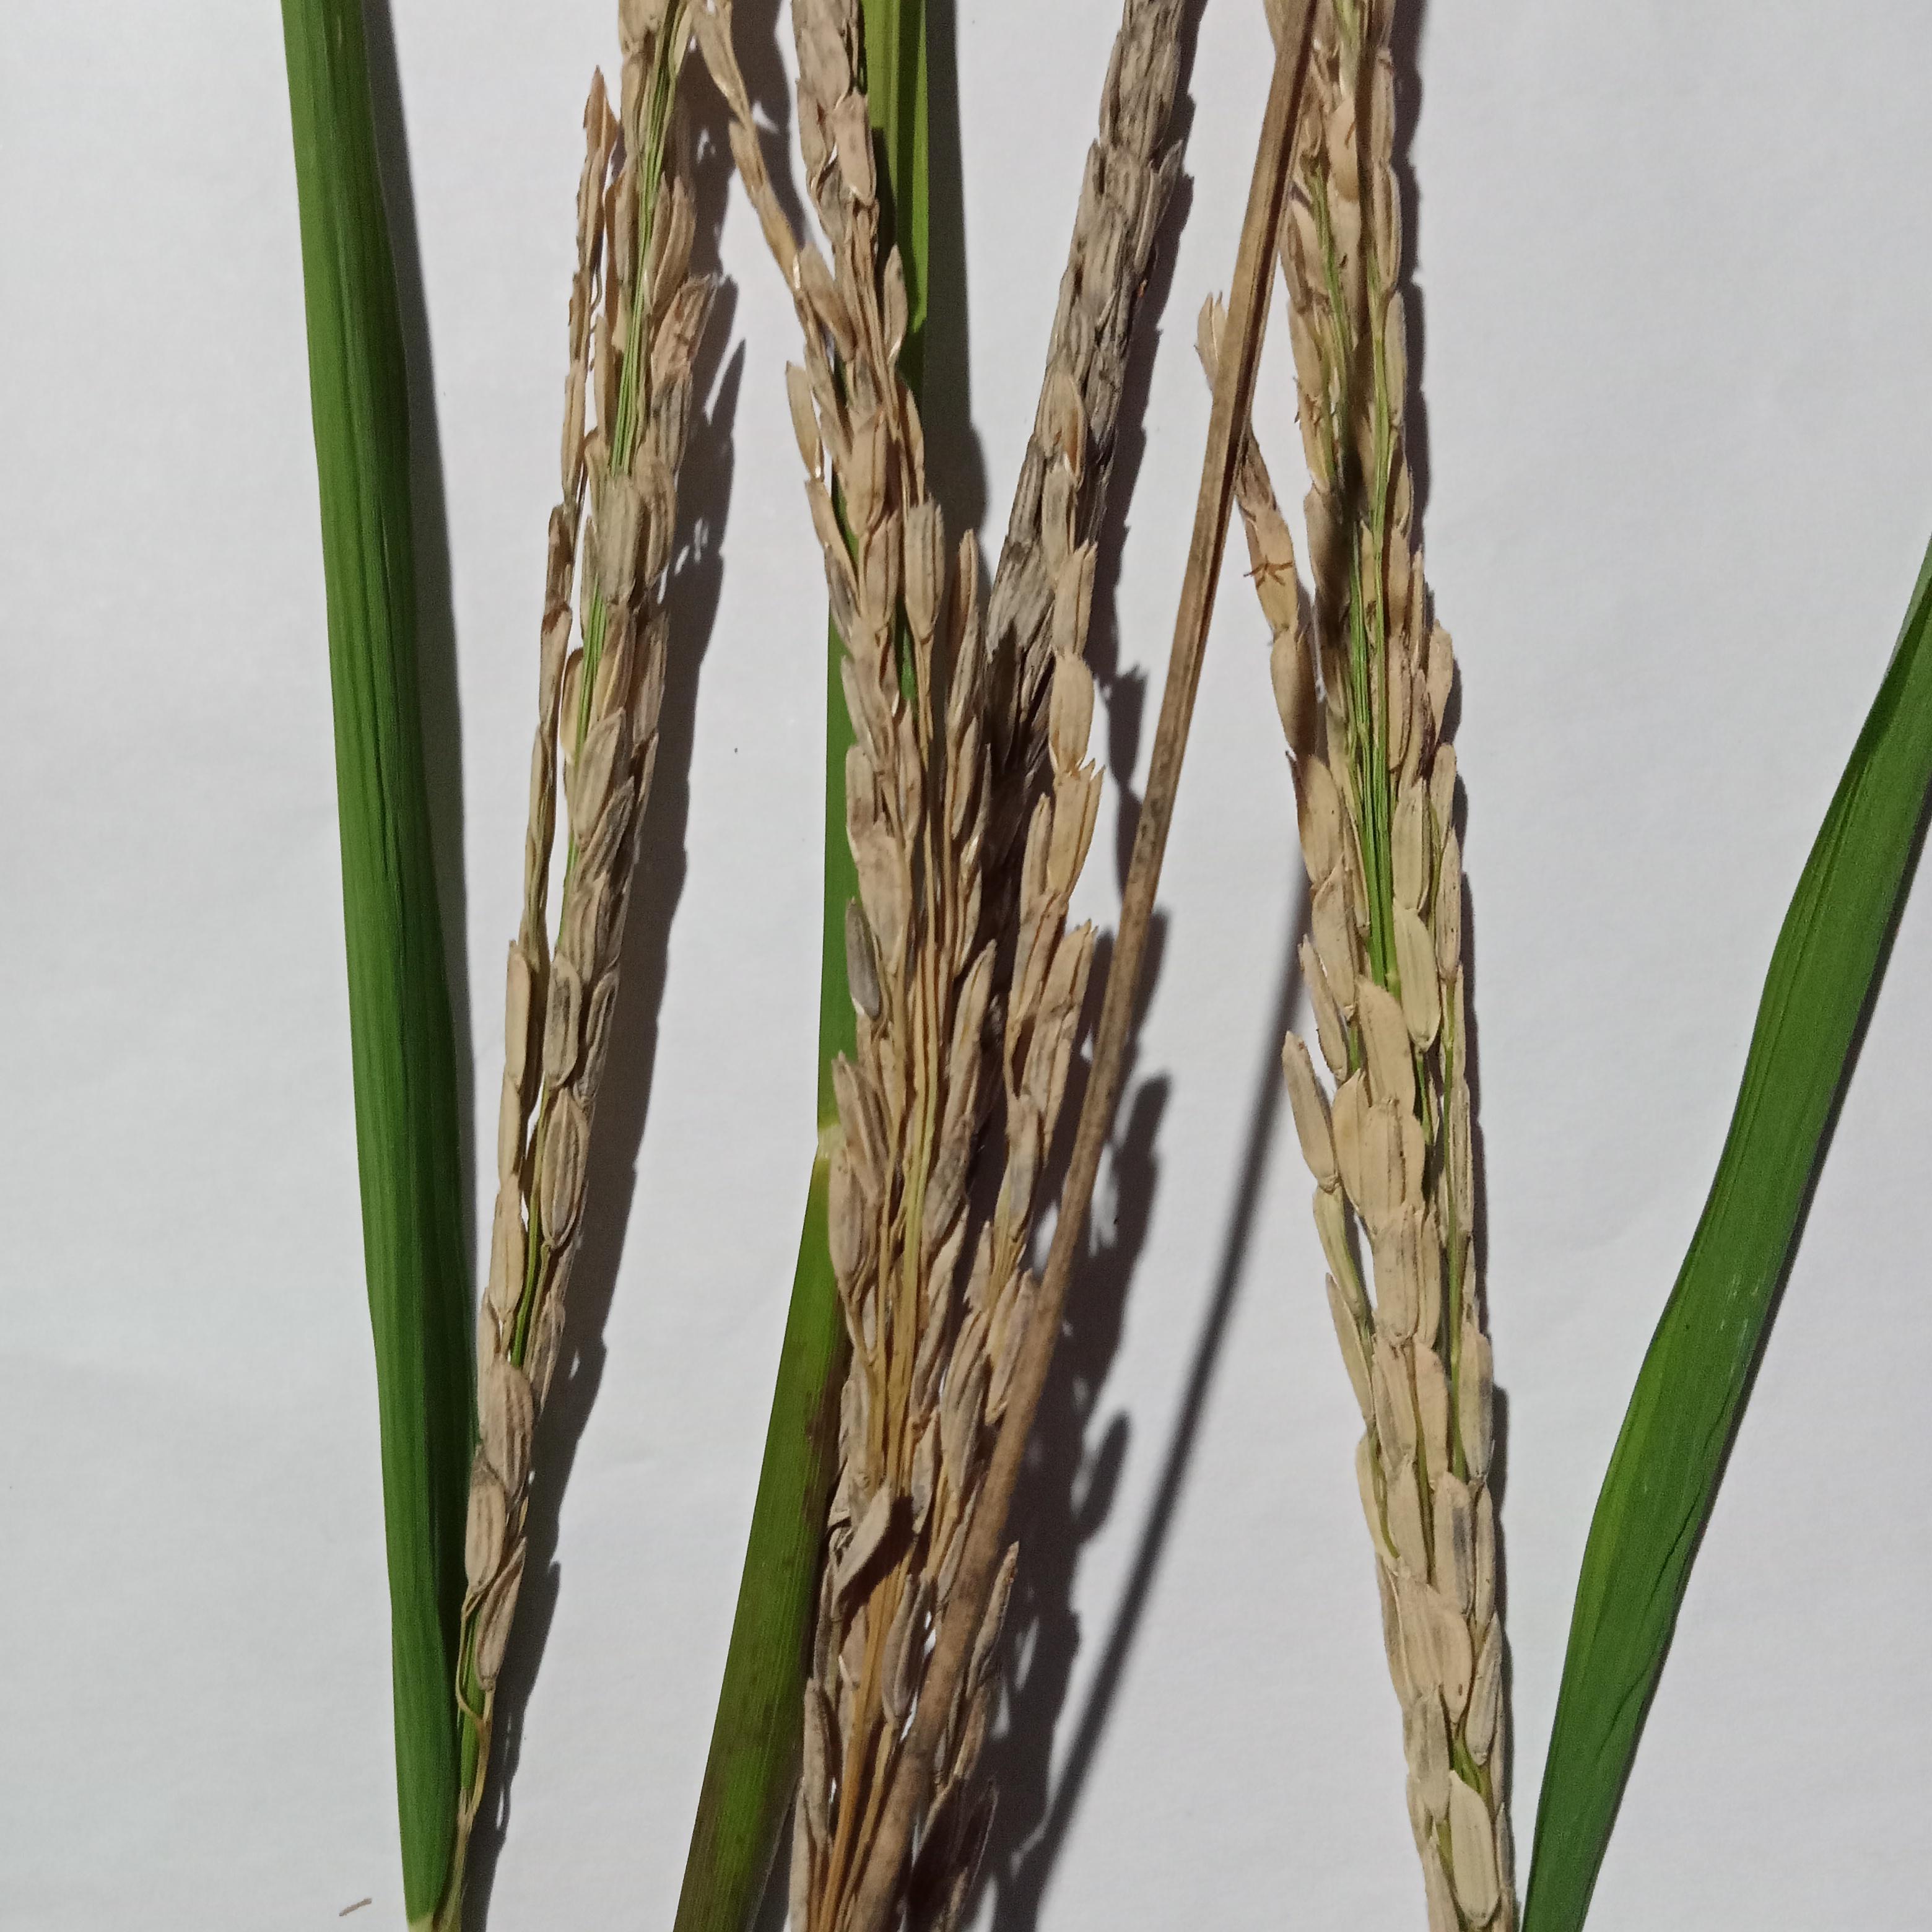
Label: Rice___Neck_Blast